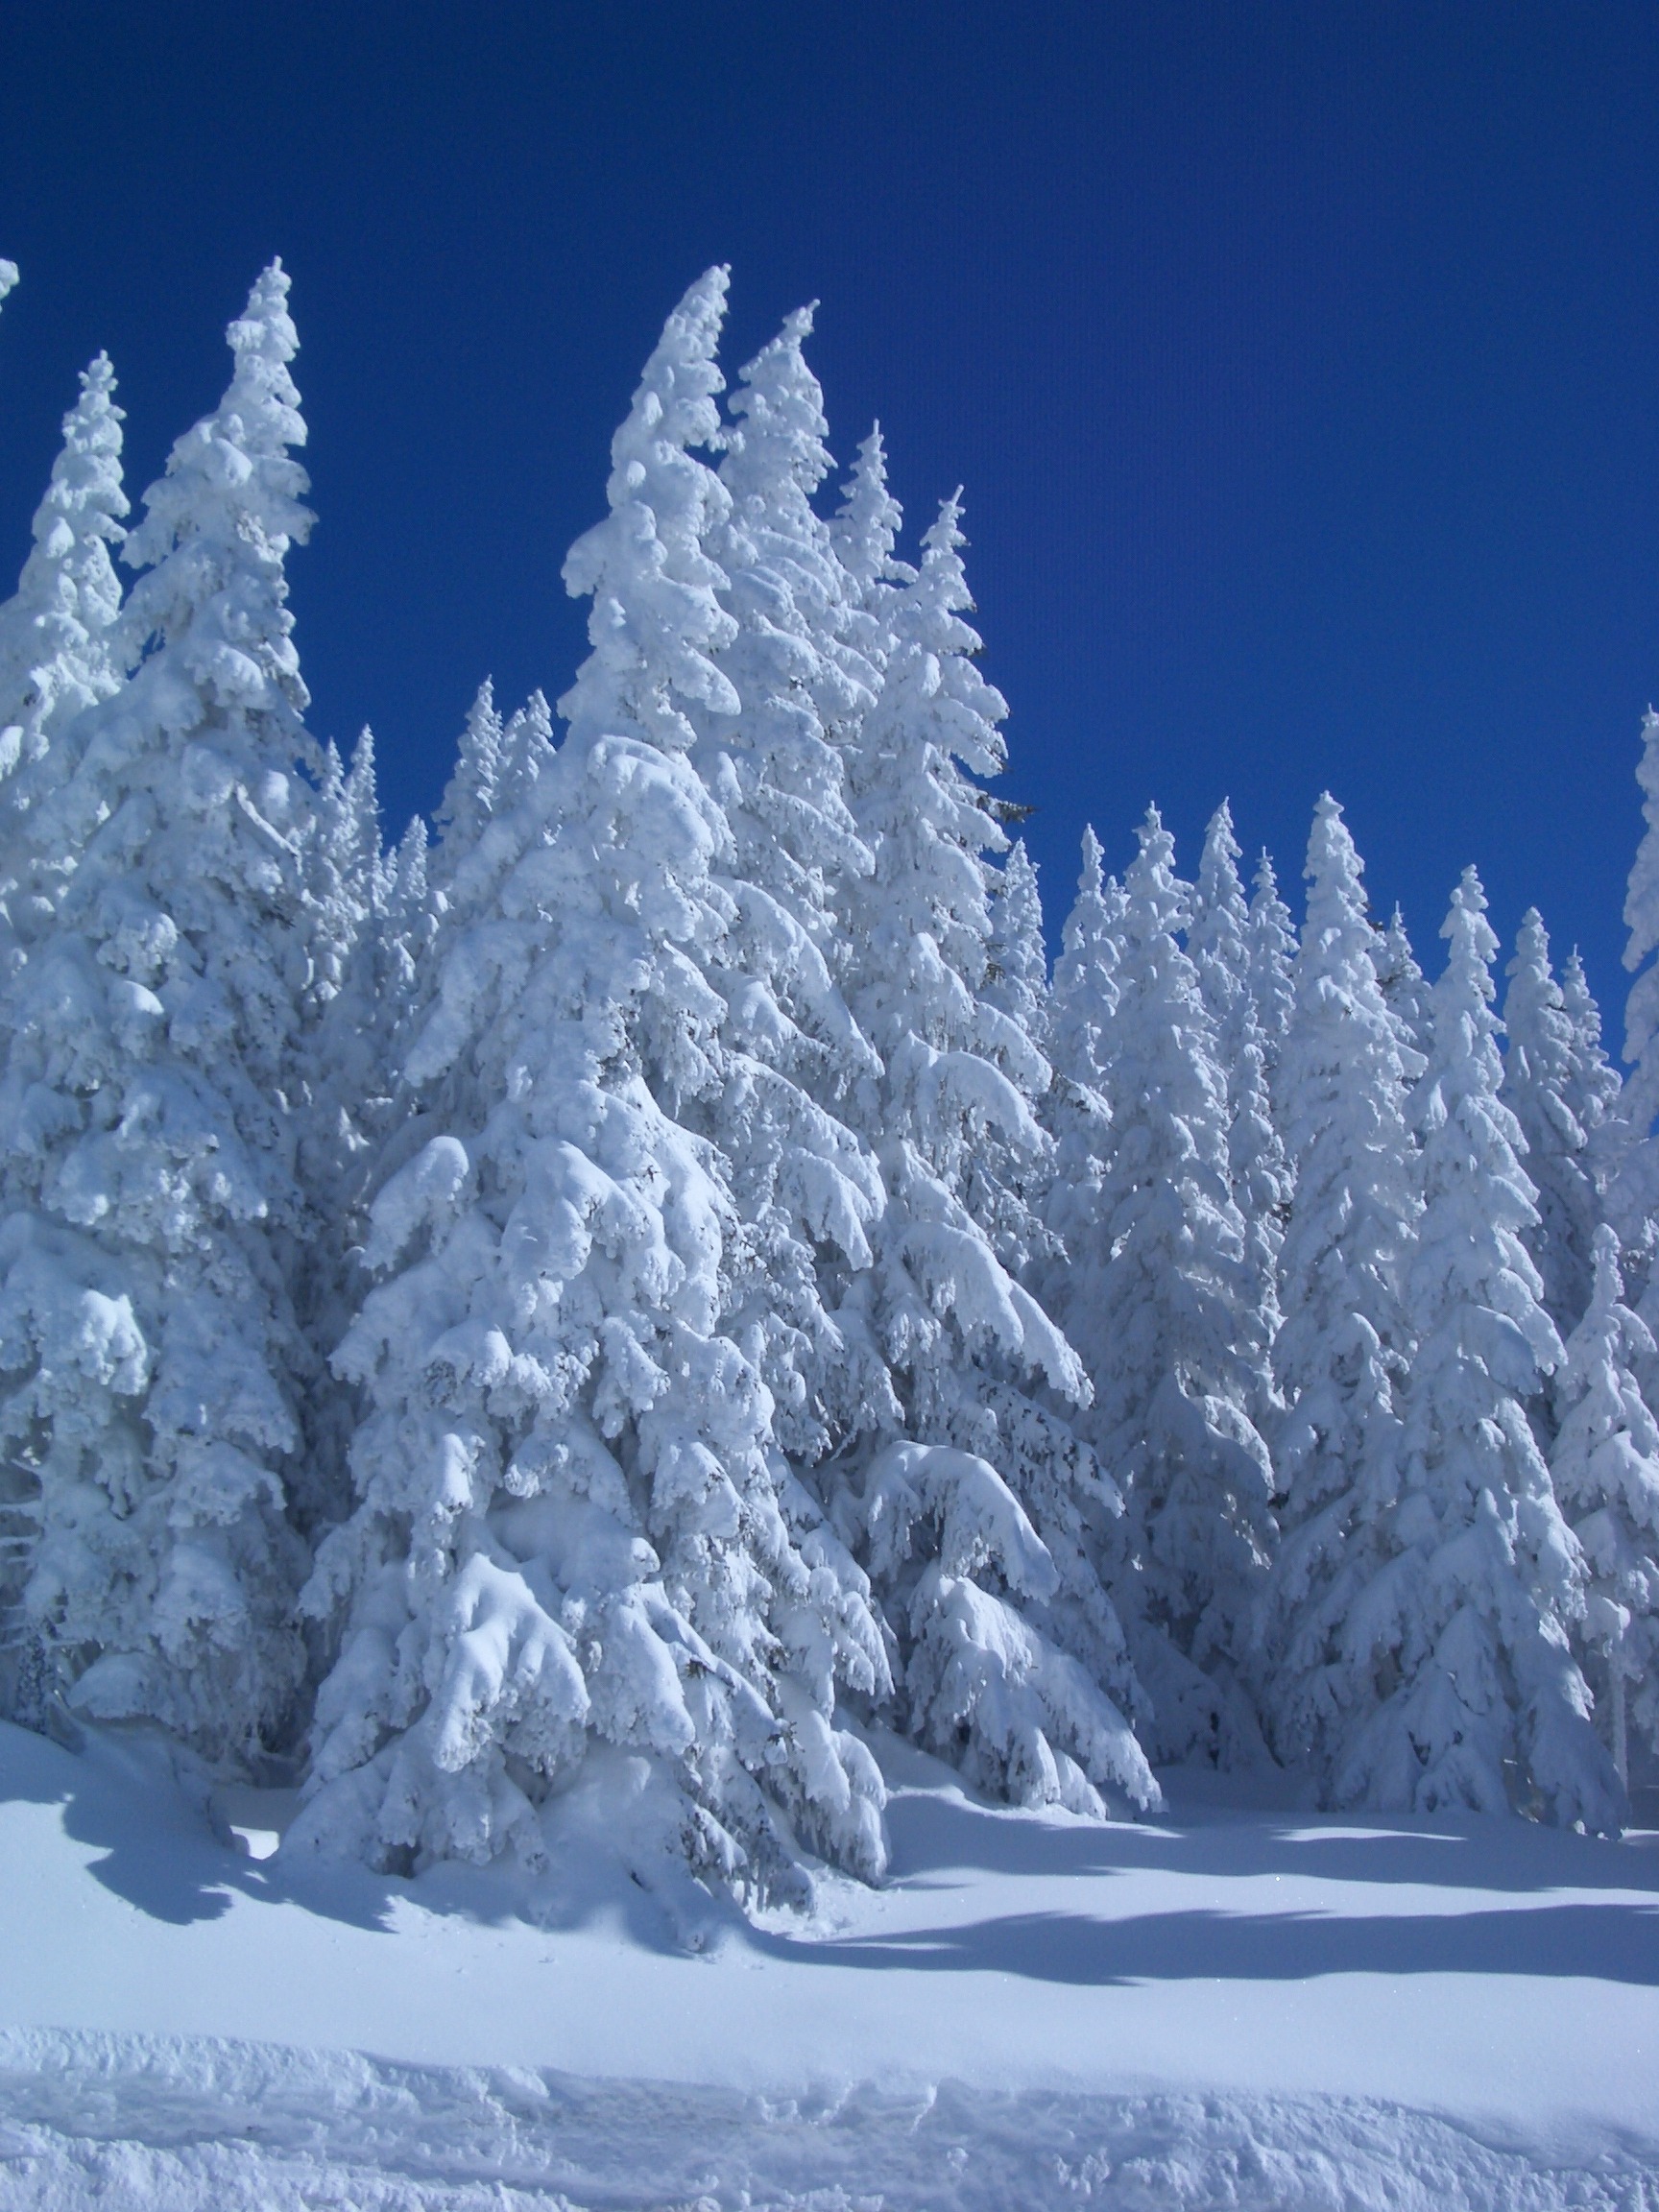
tree, mountain, snow, winter, frost, mountain range, weather, snowy, blue, fir, season, spruce, wintry, firs, piste, freezing, winter mood, woody plant, geological phenomenon